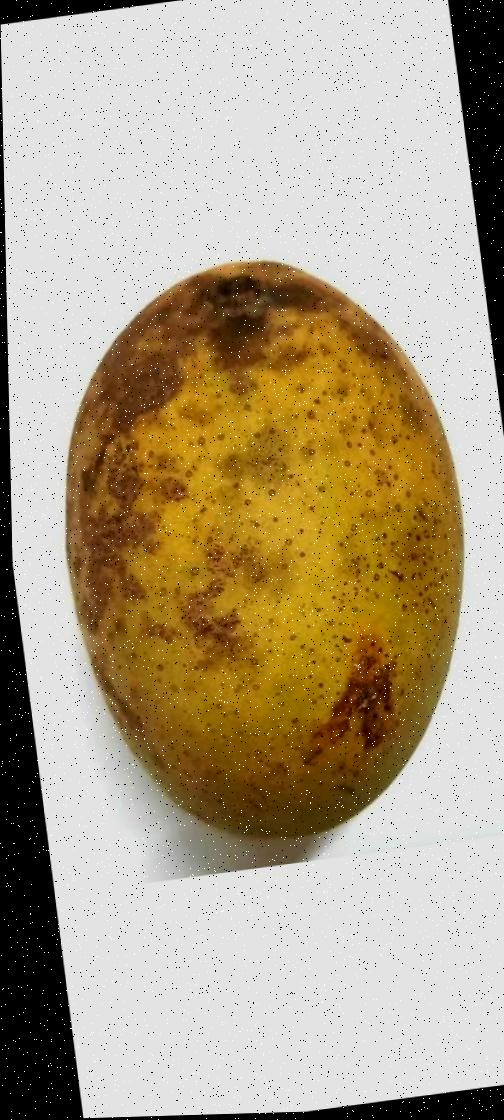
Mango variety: Shada